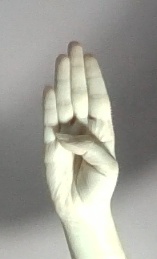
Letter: kaaf